Town

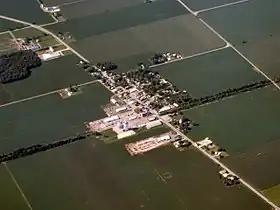
The tiny farming community of Wyatt, Indiana

In Singapore, towns are large-scale satellite housing developments which are designed to be self-contained. It includes public housing units, a town centre and other amenities. Helmed by a hierarchy of commercial developments, ranging from a town centre to precinct-level outlets, there is no need to venture out of town to meet the most common needs of residences. Employment can be found in industrial estates located within several towns. Educational, health care, and recreational needs are also taken care of with the provision of schools, hospitals, parks, sports complexes, and so on. The most populous town in the country is Bedok.